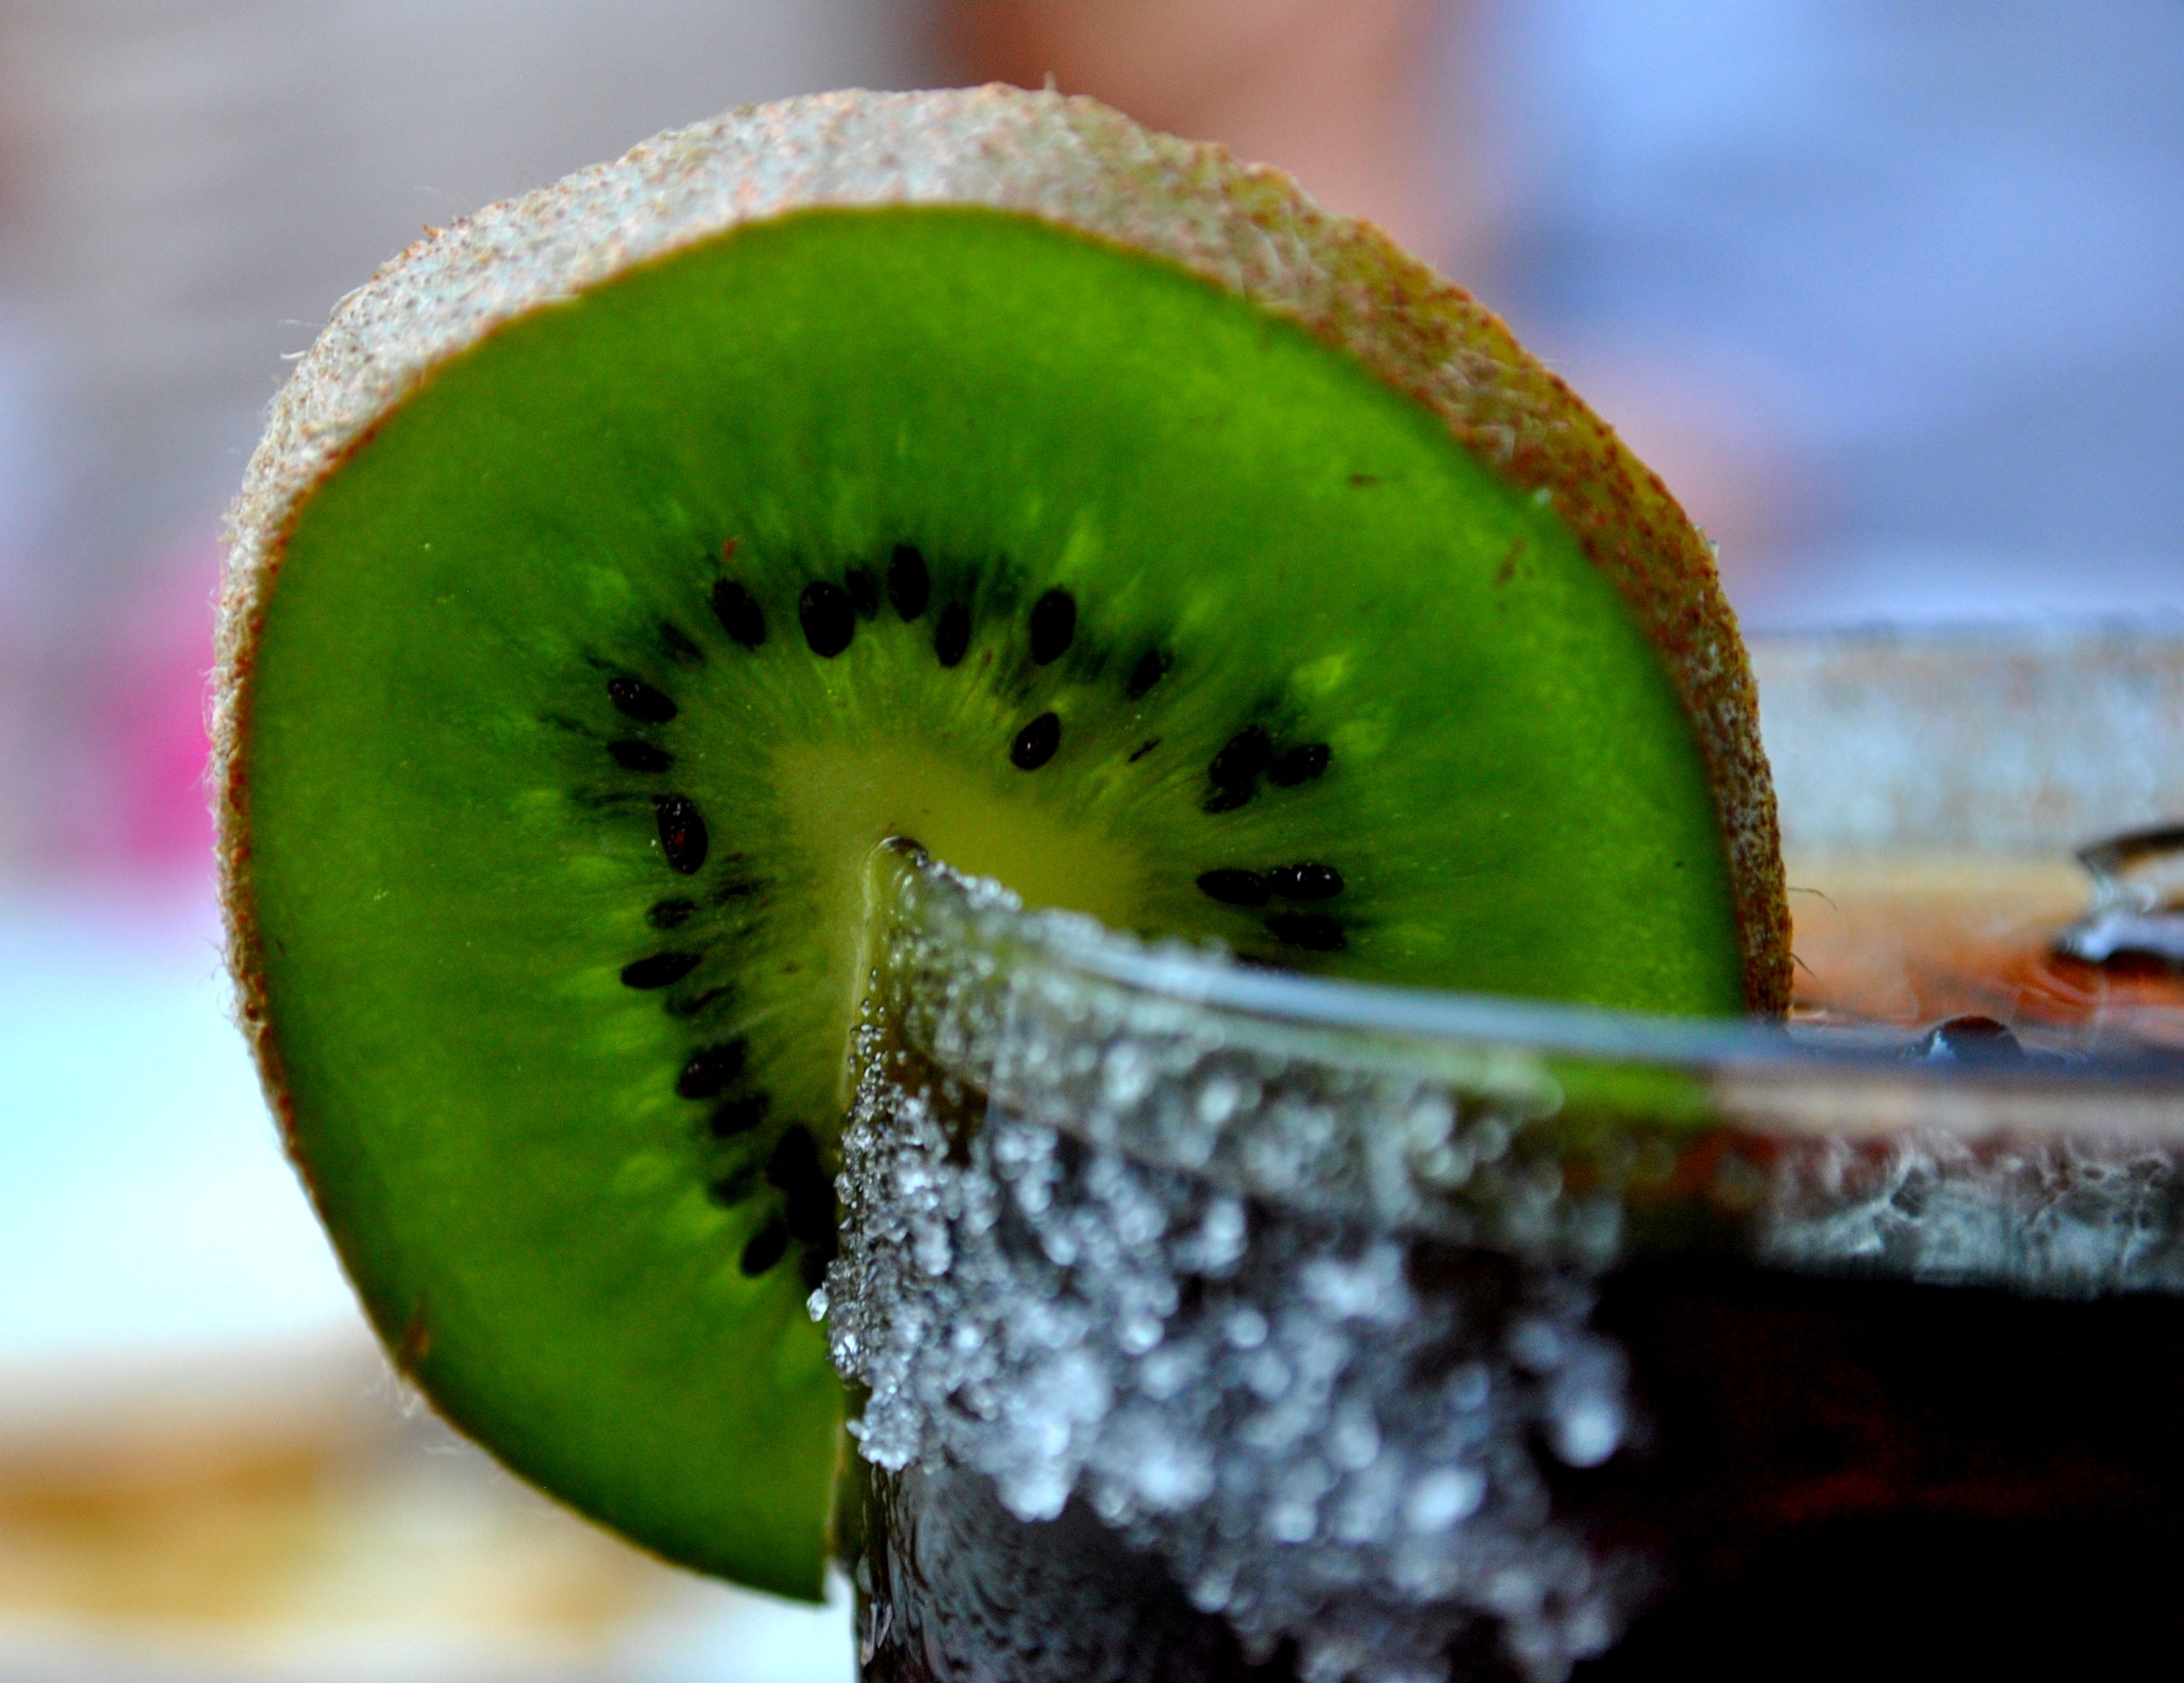
plant, photography, fruit, leaf, flower, food, green, produce, drink, cocktail, close up, kiwi, drinks, macro photography, plant stem